Kalaviṅka

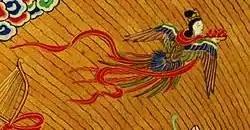
Karyōbinga in a depiction of the Amitabha Sutra

Kalaviṅka ( "kalaviṅka"; Pali: karavika; "Jiālíngpínqié"; , ; ; karawik; , Malay: "karawek") is a fantastical immortal creature in Buddhism, with a human head and a bird's torso, with long flowing tail.